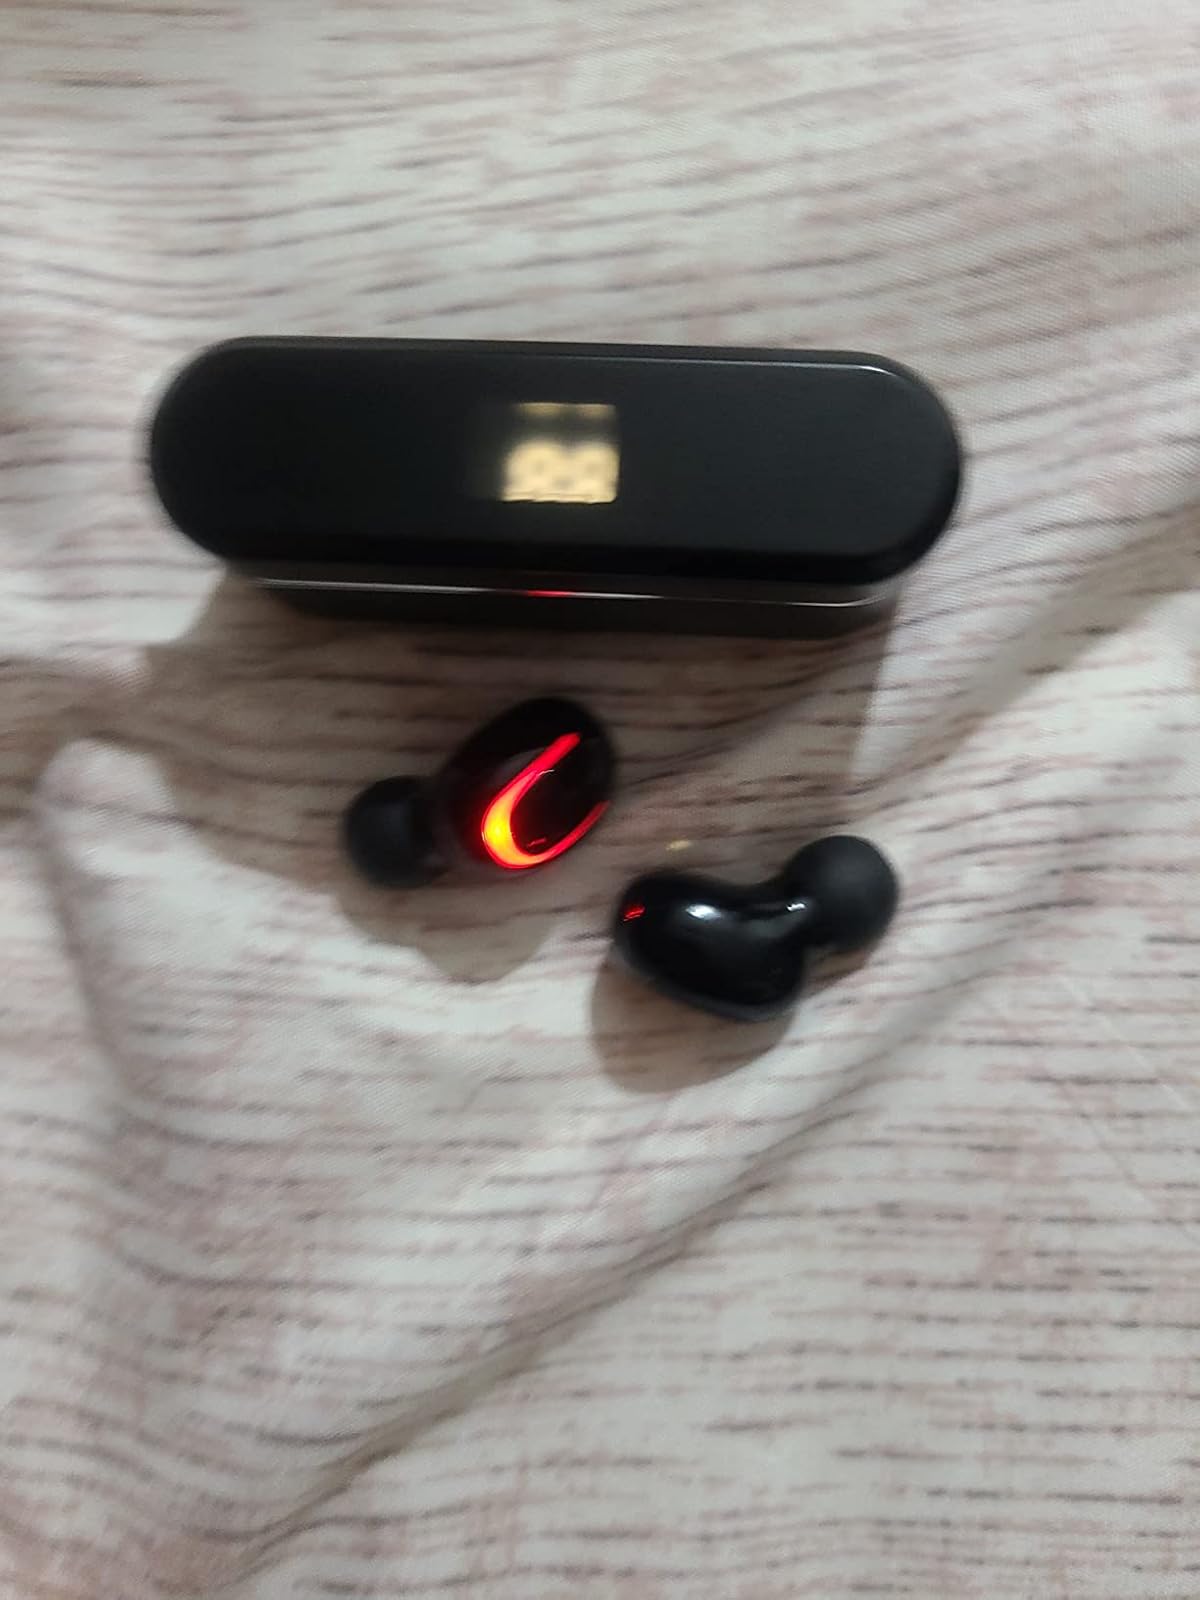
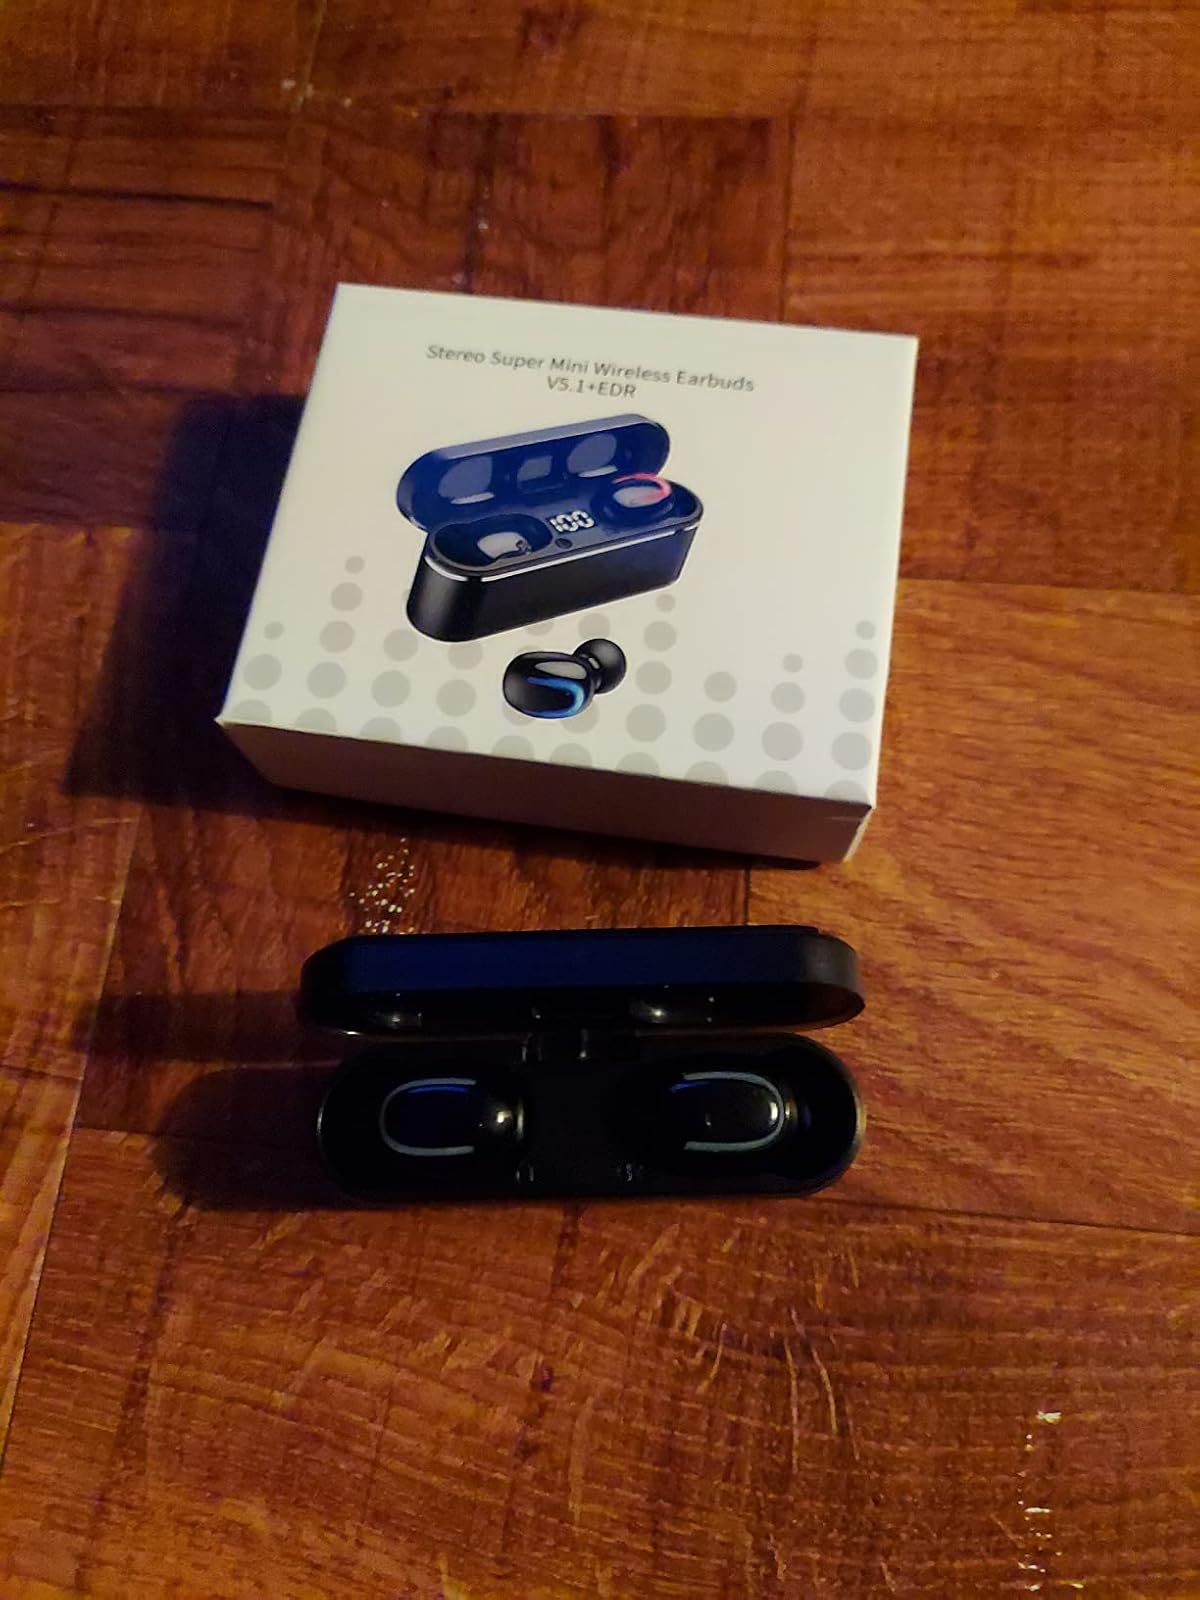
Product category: earbuds
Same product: yes